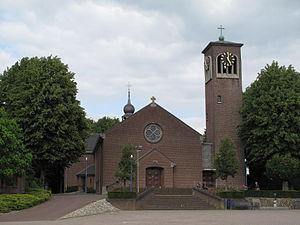
Wellerlooi est un village situé dans la commune néerlandaise de Bergen, dans la province du Limbourg. Le 1ᵉʳ janvier 2004, le village comptait 1 225 habitants.